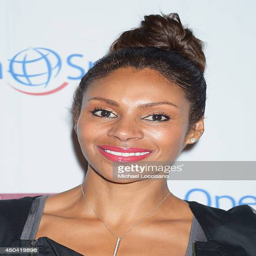
actor attends an inaugural gala